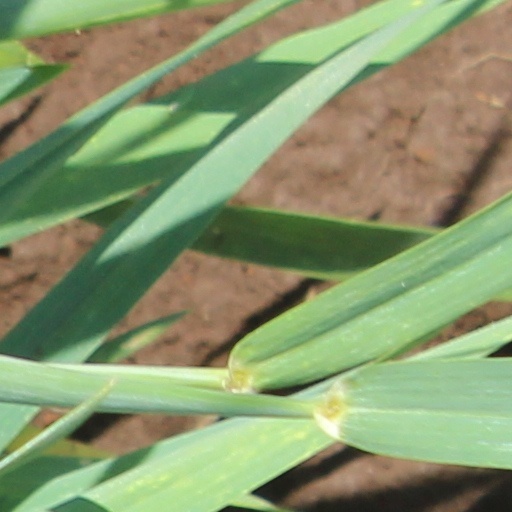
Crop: wheat